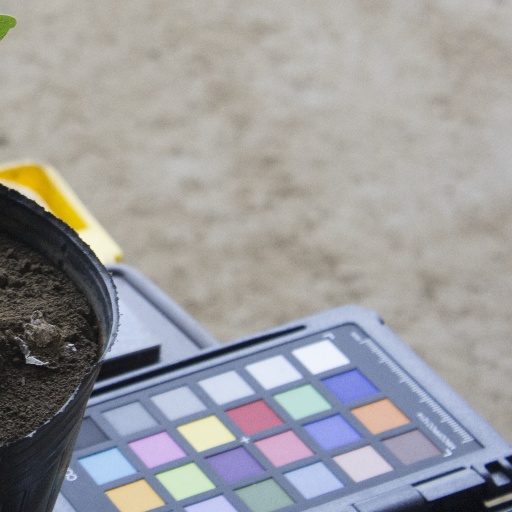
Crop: soybean